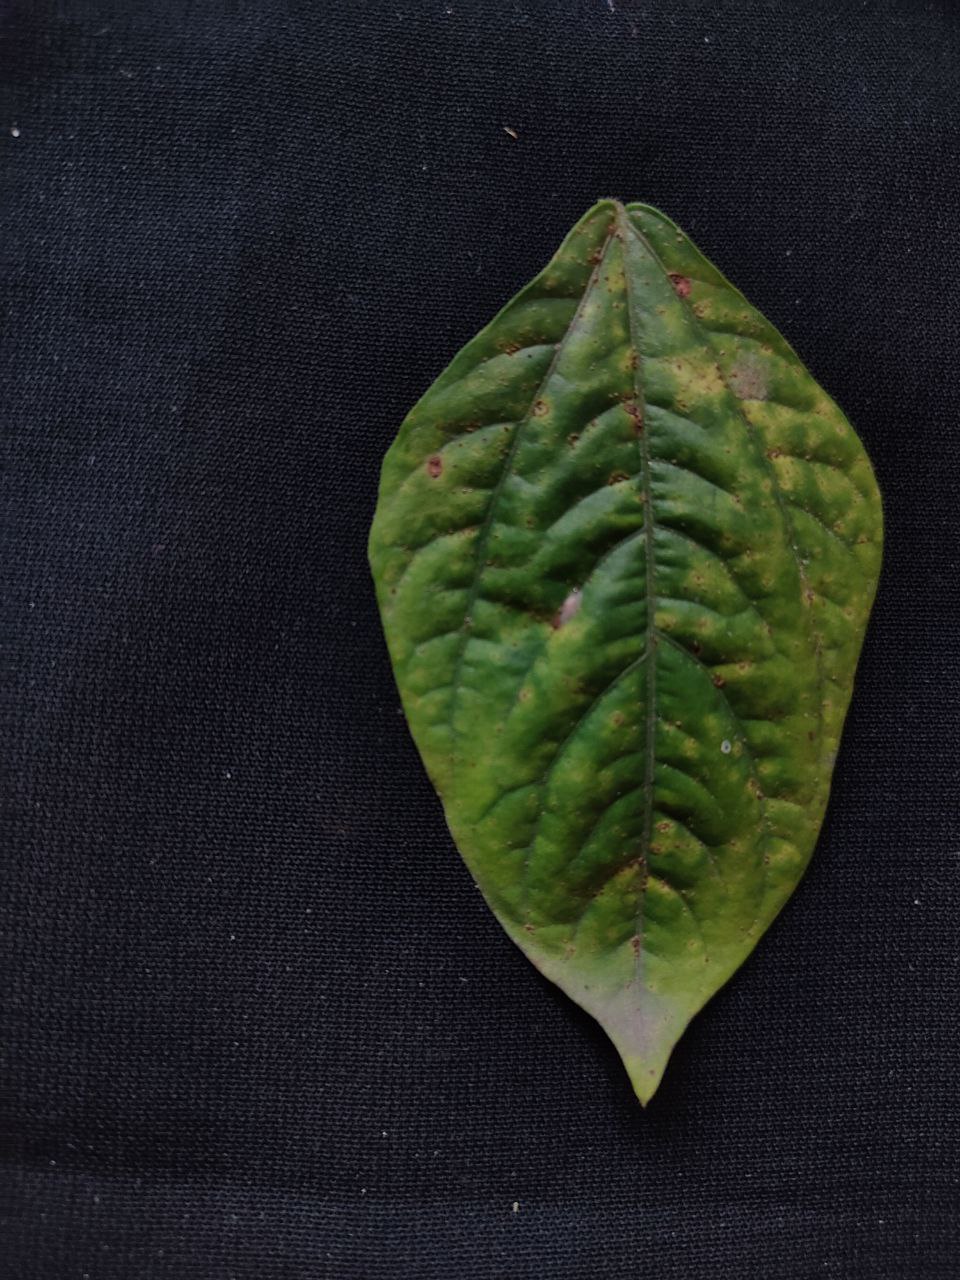
Crop: cowpea
Leaf condition: Septoria leaf spot